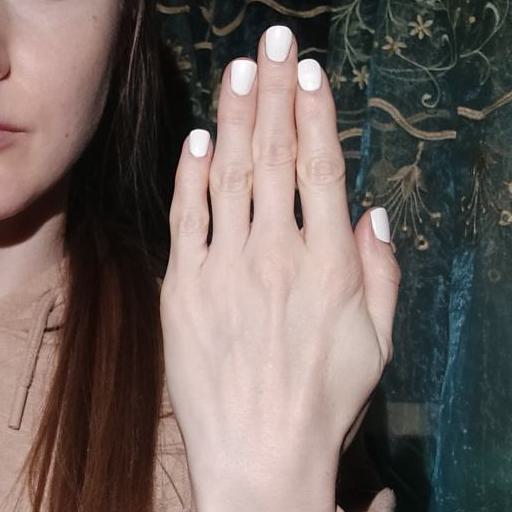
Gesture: stop_inverted